Motifs in the James Bond film series

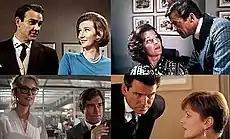
Sean Connery and Roger Moore alongside Lois Maxwell, Pierce Brosnan with Samantha Bond and Timothy Dalton with Caroline Bliss; an office filled with paintings is behind Connery, Moore and Brosnan, while a lab is behind Dalton

With the exception of the first two Daniel Craig films, "Casino Royale" and "Quantum of Solace", every Bond film has a sequence in which Bond interacts with Miss Moneypenny, the personal assistant to M, Bond's superior. Lois Maxwell was the first to portray Moneypenny and did so for fourteen Eon-produced Bond films from "Dr. No" in 1962 to "A View to a Kill" in 1985 opposite Connery, Lazenby, and Moore. She was followed by Caroline Bliss, Samantha Bond and Naomie Harris, who played opposite Dalton, Brosnan and Craig respectively. The four have arguably divergent interpretations of Moneypenny's personality, as do the six actors who have played Bond.